Juranpur, Nadia

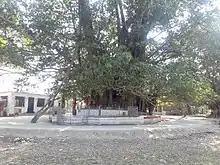
Juranpur Satipith at Juranpur

Juranpur Satipith is situated at Juranpur village. This is one of the 51 Hindu holy places (Shakti Peetha). According to Hindu mythology the forehead of Goddess Sati was fallen in this place after Daksha Jagga.